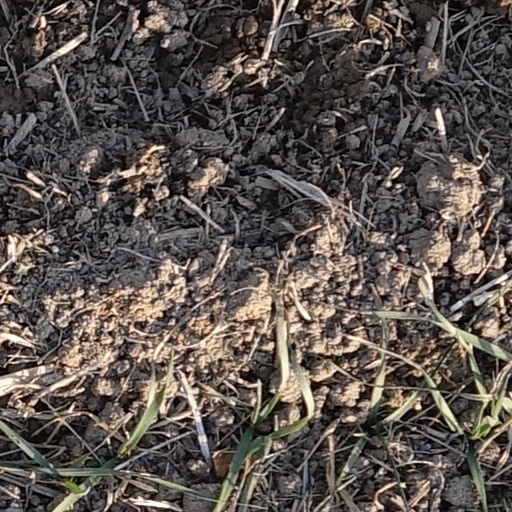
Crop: wheat